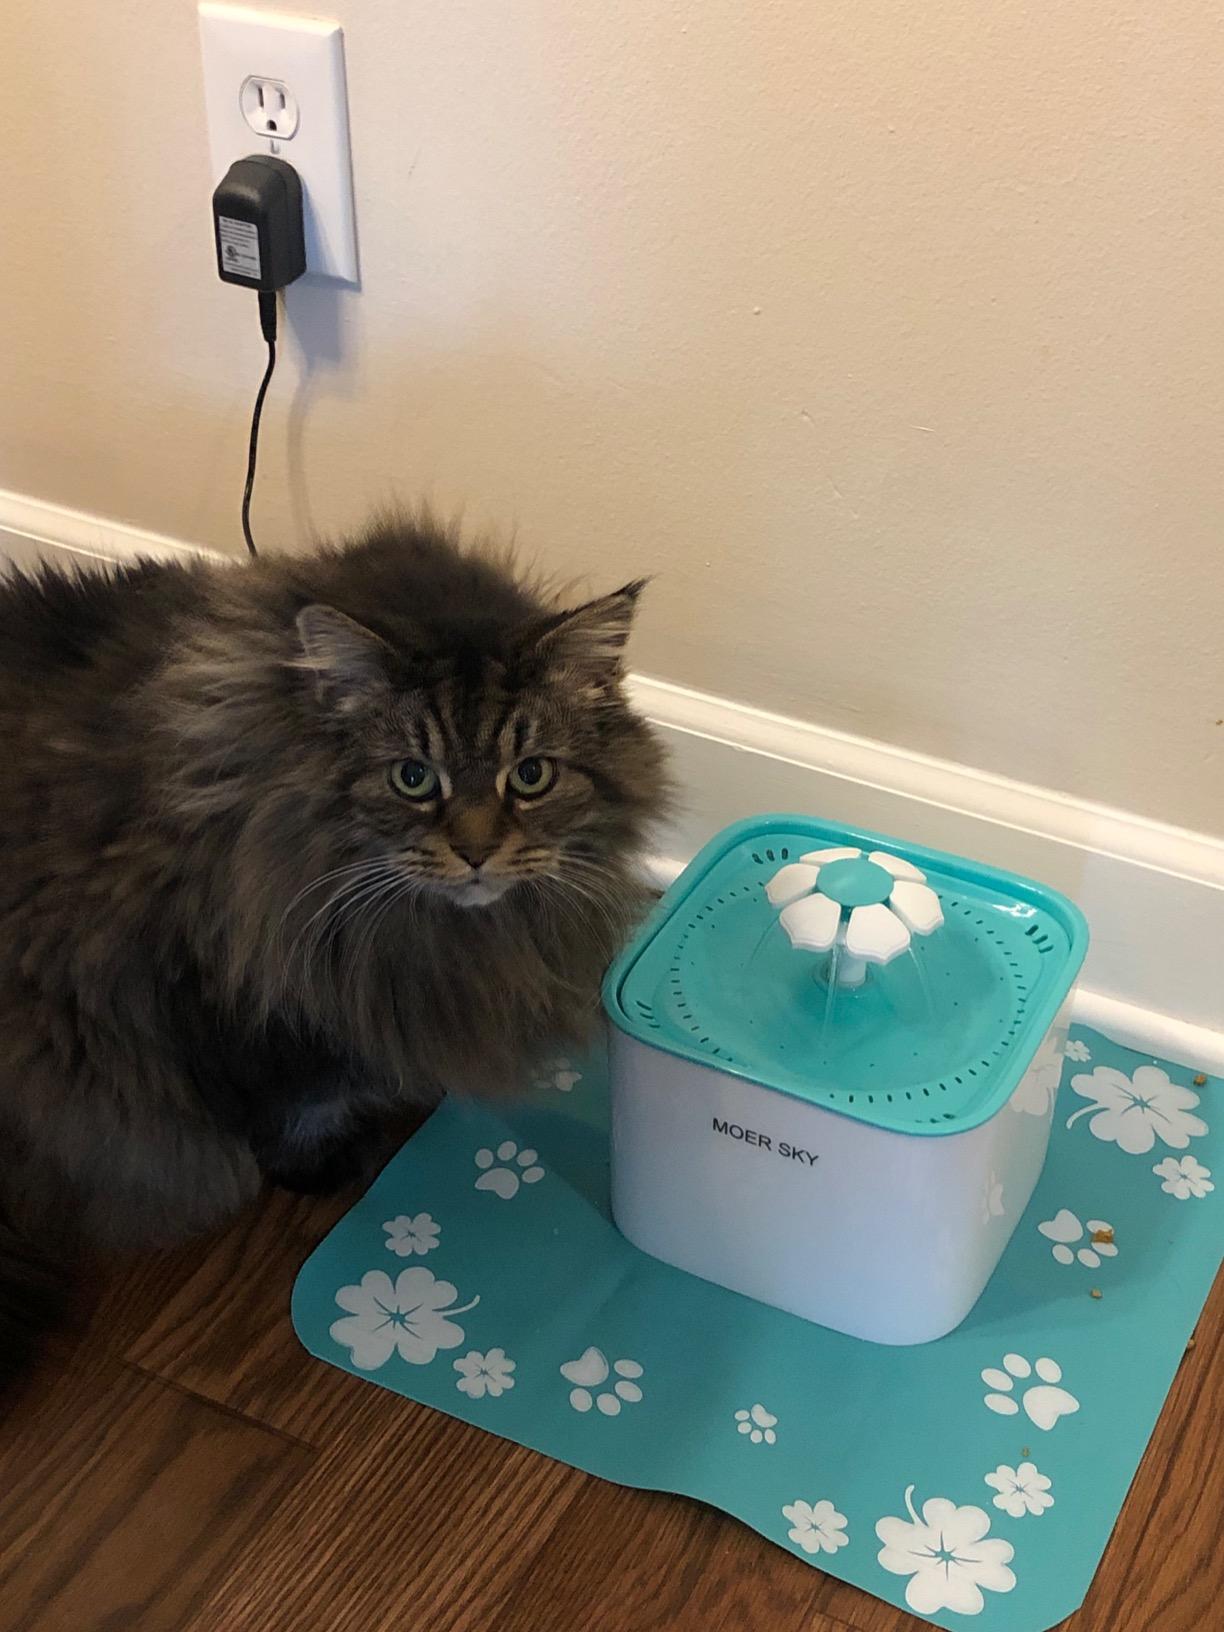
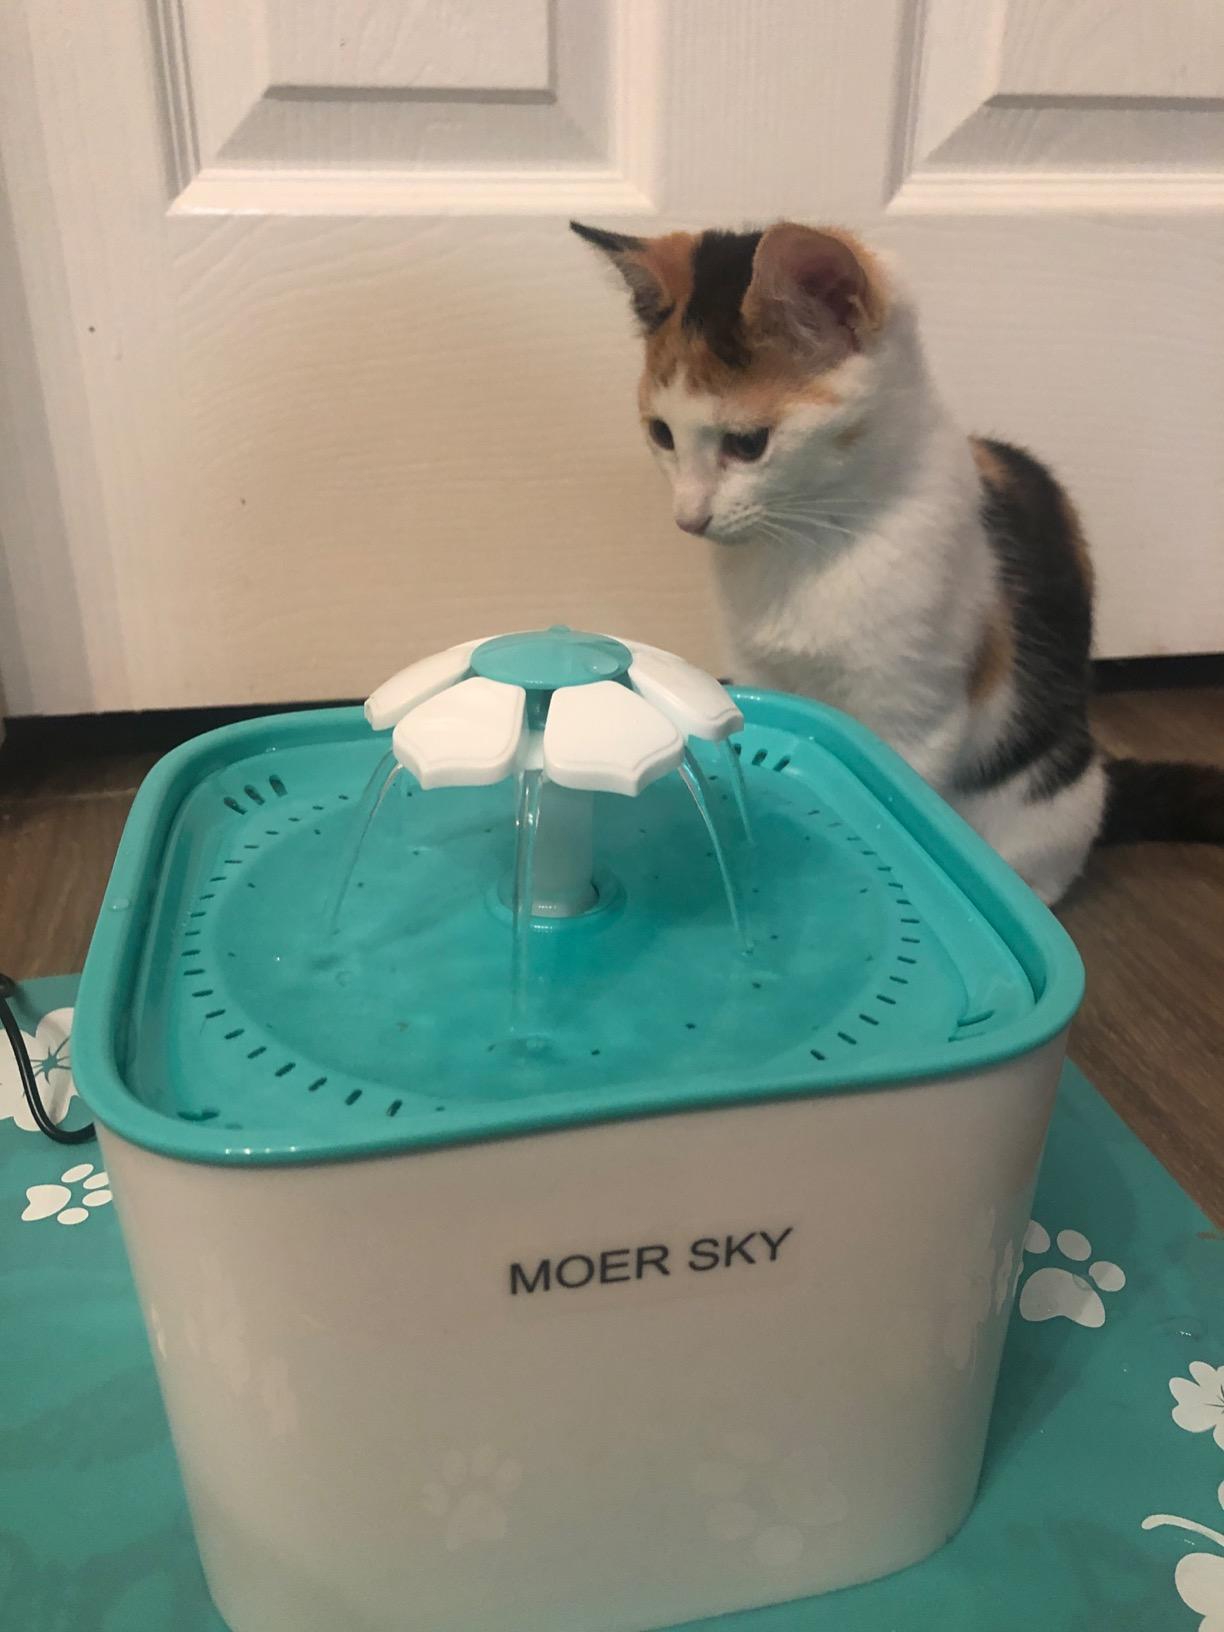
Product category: items_bowl
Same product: yes